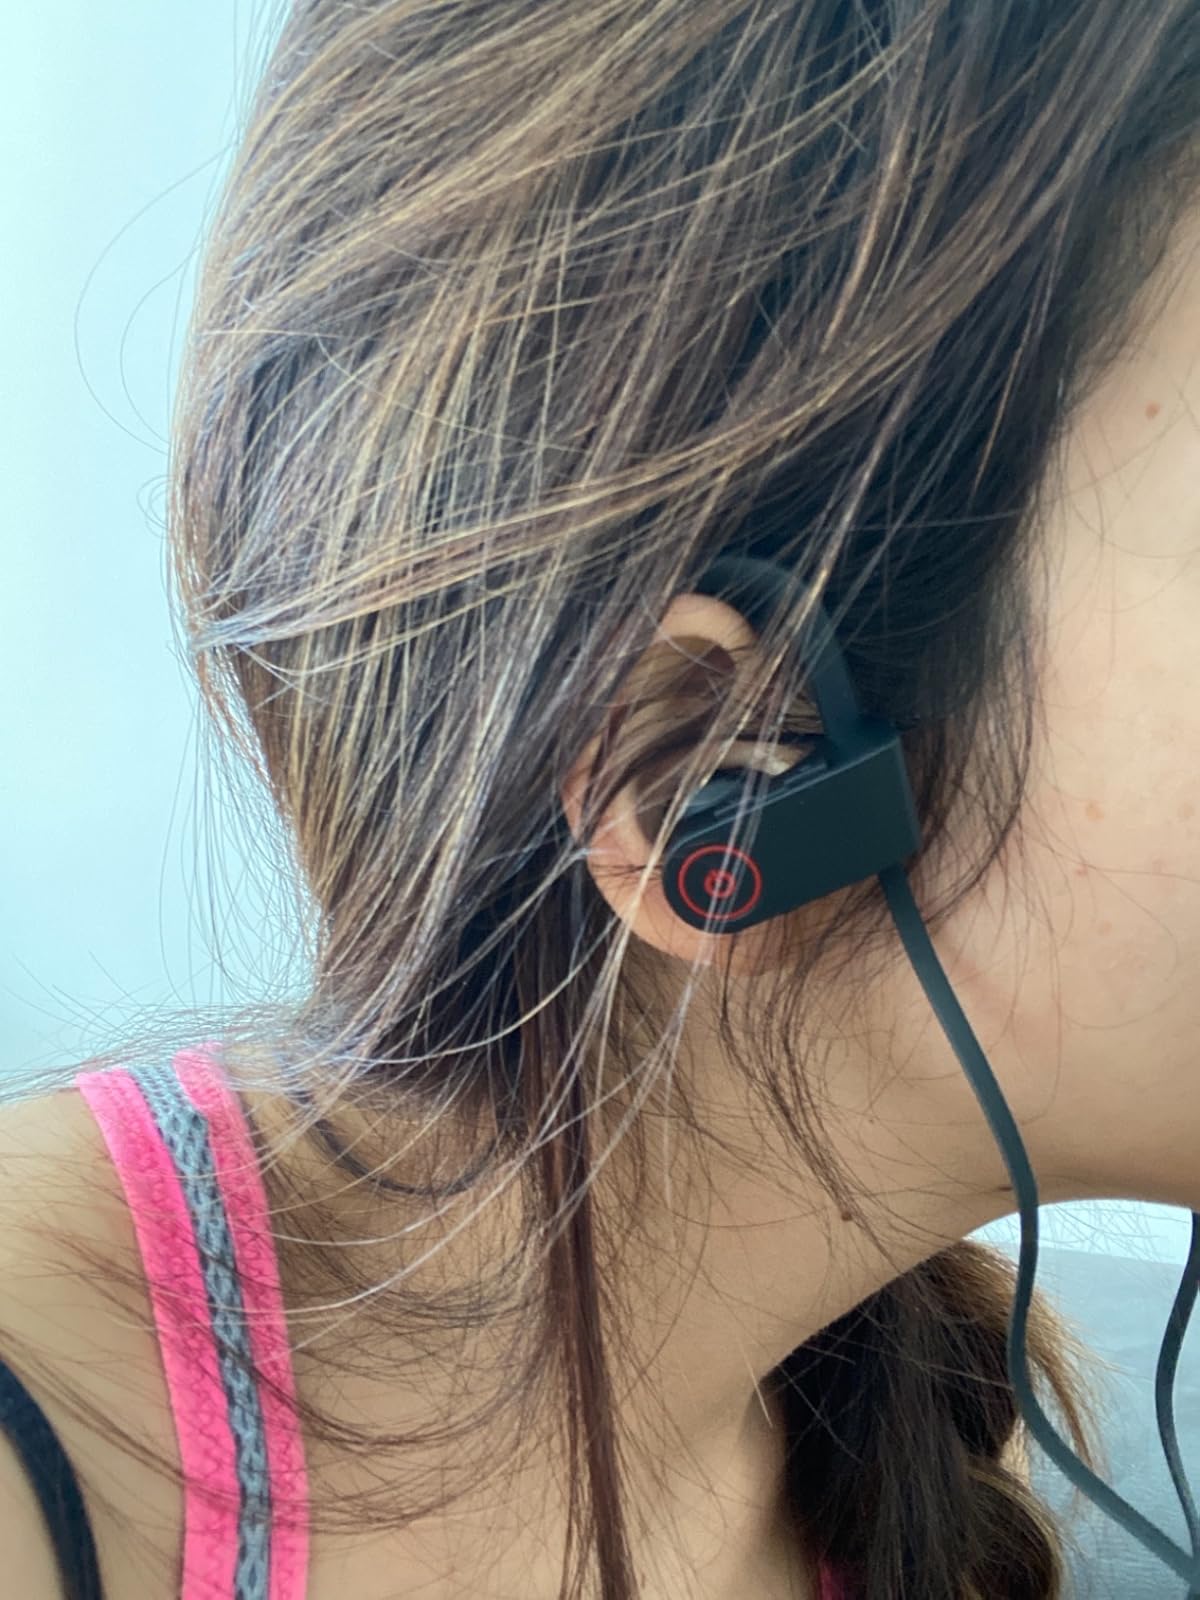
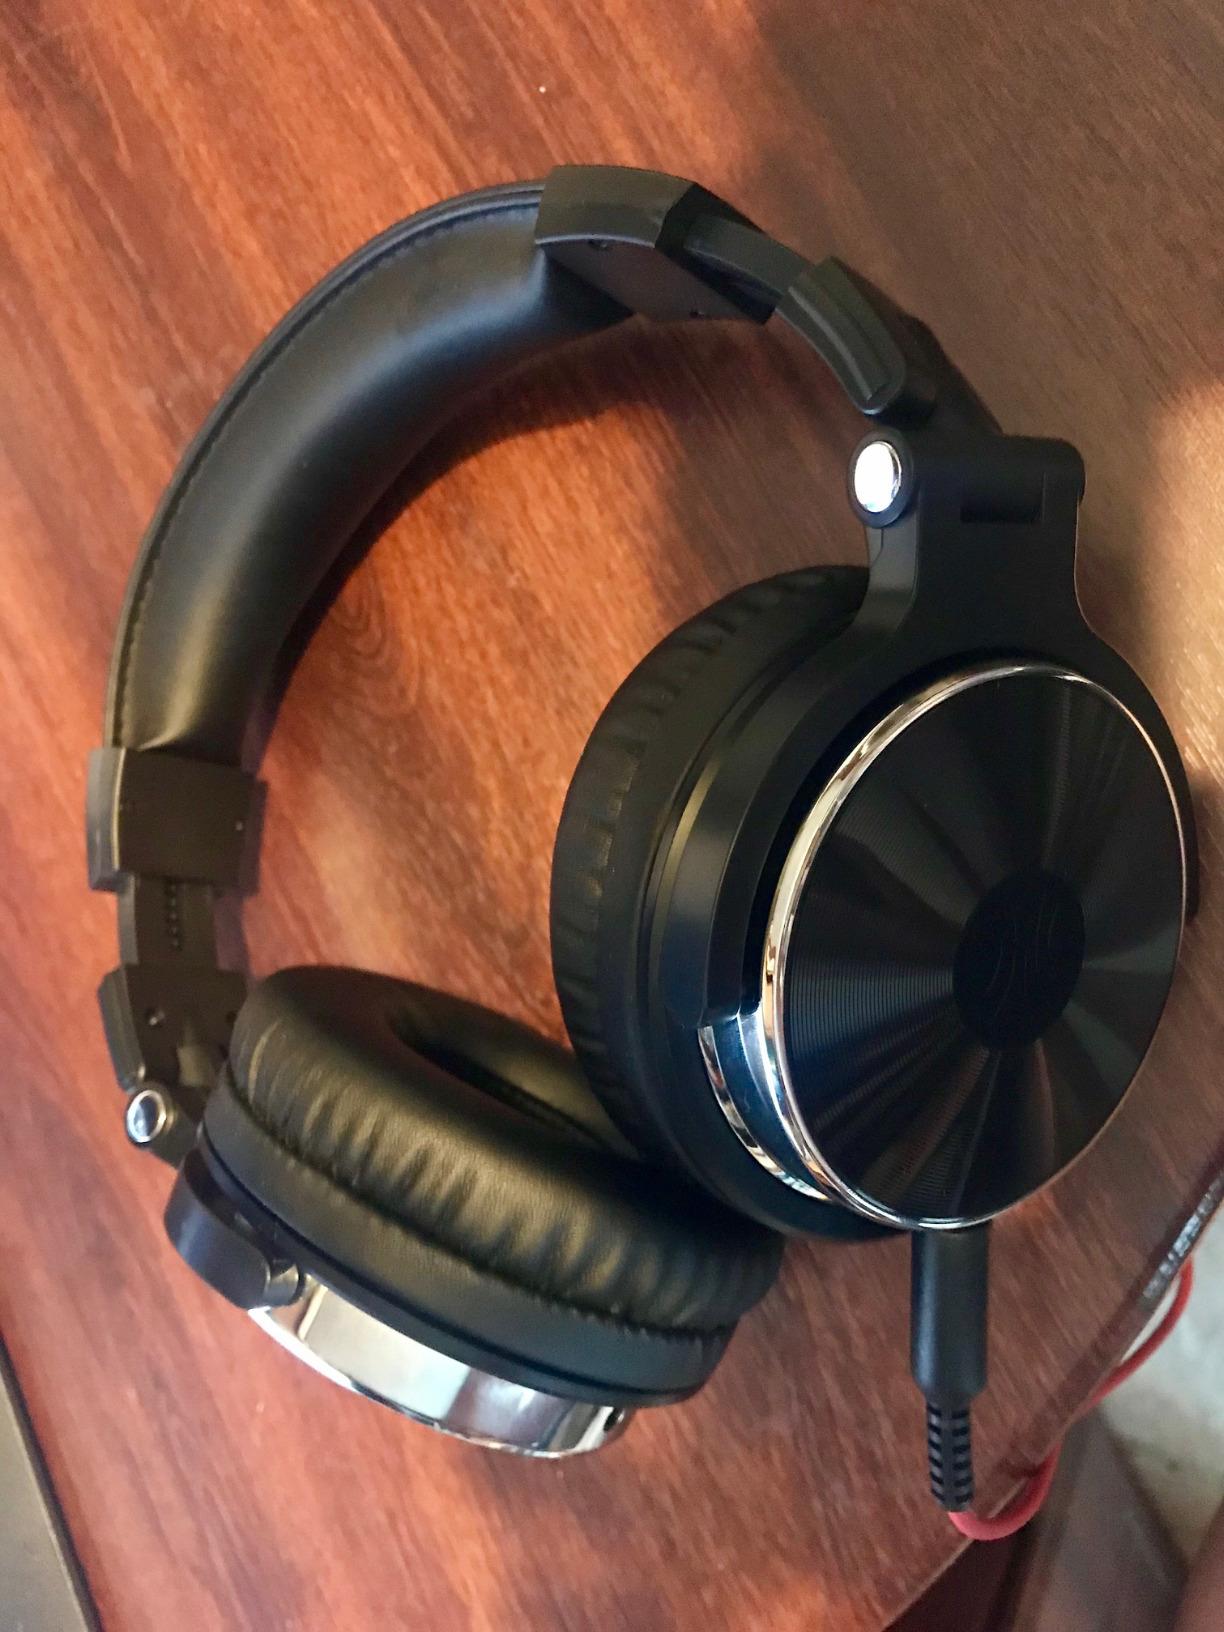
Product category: headphones
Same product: no